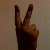
The image shows a hand gesture representing the number 2 in Indian Sign Language.